Little Falls Commercial Historic District

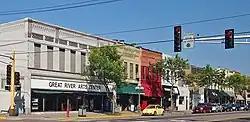
The 100 block of 1st Street SE, L to R:#122 Maurin Block (1895);#120 W. Tonn Block (1895);#118 & #116 Kerrich and Moeglin Block (1896 & 1898);#114 Black and White Cafe (1931);#112 Wetzel Block (1883)

The Little Falls Commercial Historic District is a historic district in downtown Little Falls, Minnesota, consisting of the approximately 6 acres of 1st Street SE between 1st Avenue SE and 1st Avenue NE. The district was added to the National Register of Historic Places on July 22, 1994, for its significance as the historic commercial center of Little Falls.